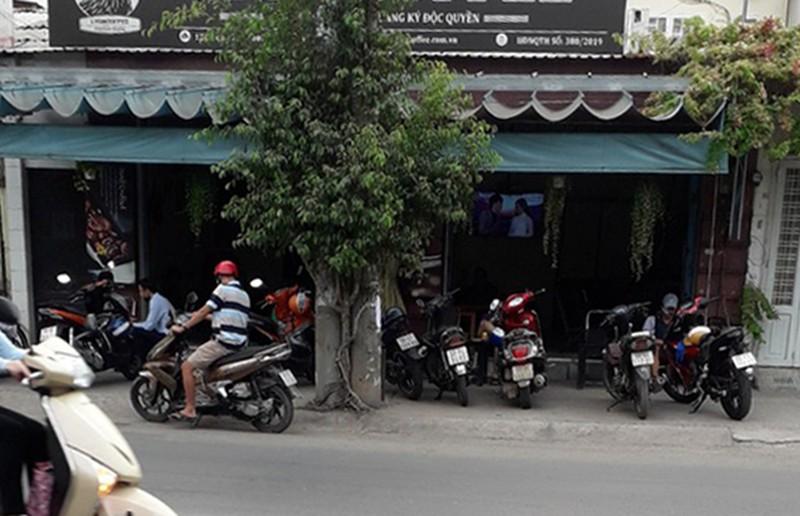
có một người đàn ông đang dựng xe máy bên lề đường